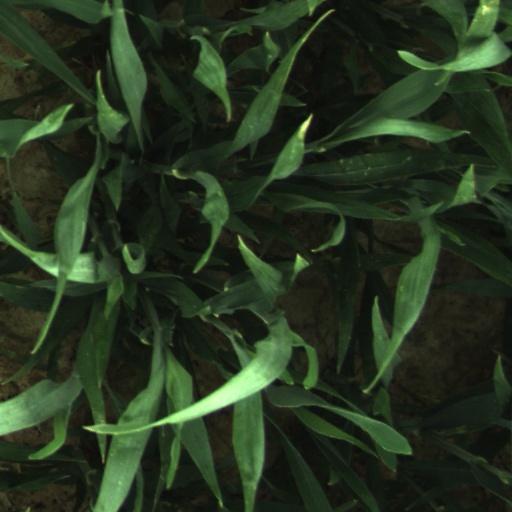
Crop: wheat